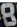
Number: 8